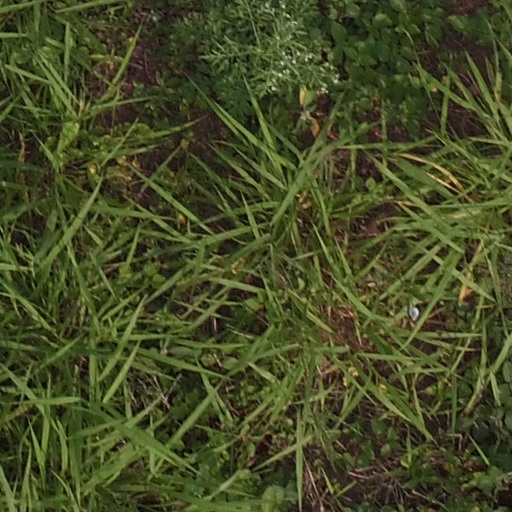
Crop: maize; corn